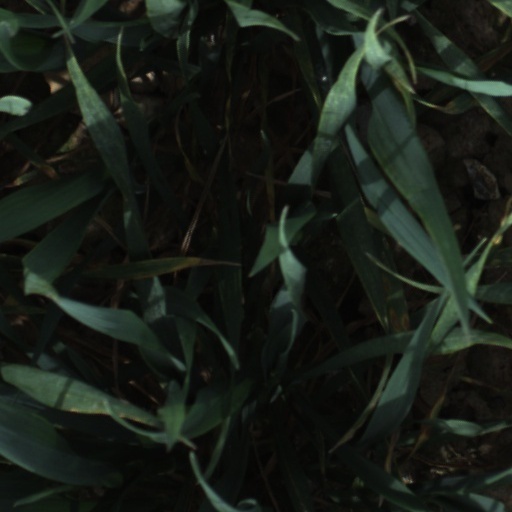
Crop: wheat